Wilhelm Mier

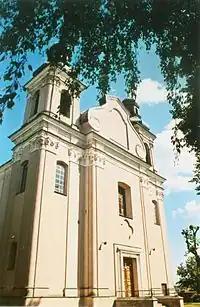
The Church of the Visitation of the Blessed Virgin Mary in Wożuczyn, Poland, whose construction was founded by Mier, and in which he was buried

In 1730s, he bought the village of Wożuczyn. There, he developed the local castle, and founded the construction of the Church of the Visitation of the Blessed Virgin Mary between 1742 and 1750.